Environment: lab
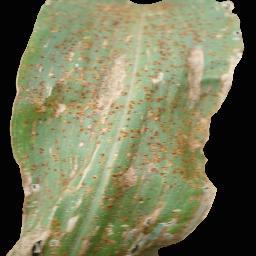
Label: common_rust